Cheseaux railway station

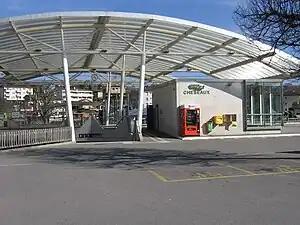
The station entrance in 2011

Cheseaux railway station is a railway station in the municipality of Cheseaux-sur-Lausanne, in the Swiss canton of Vaud. It is located on the Lausanne–Bercher line of the (LEB).